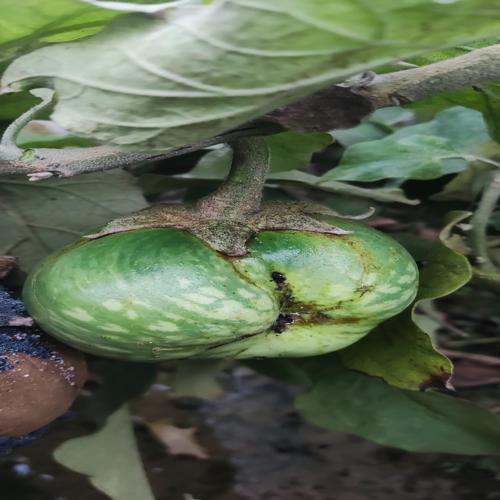
Label: Shoot and Fruit Borer